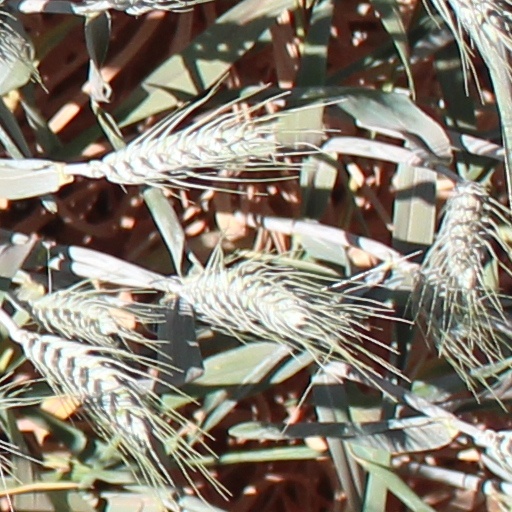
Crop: wheat